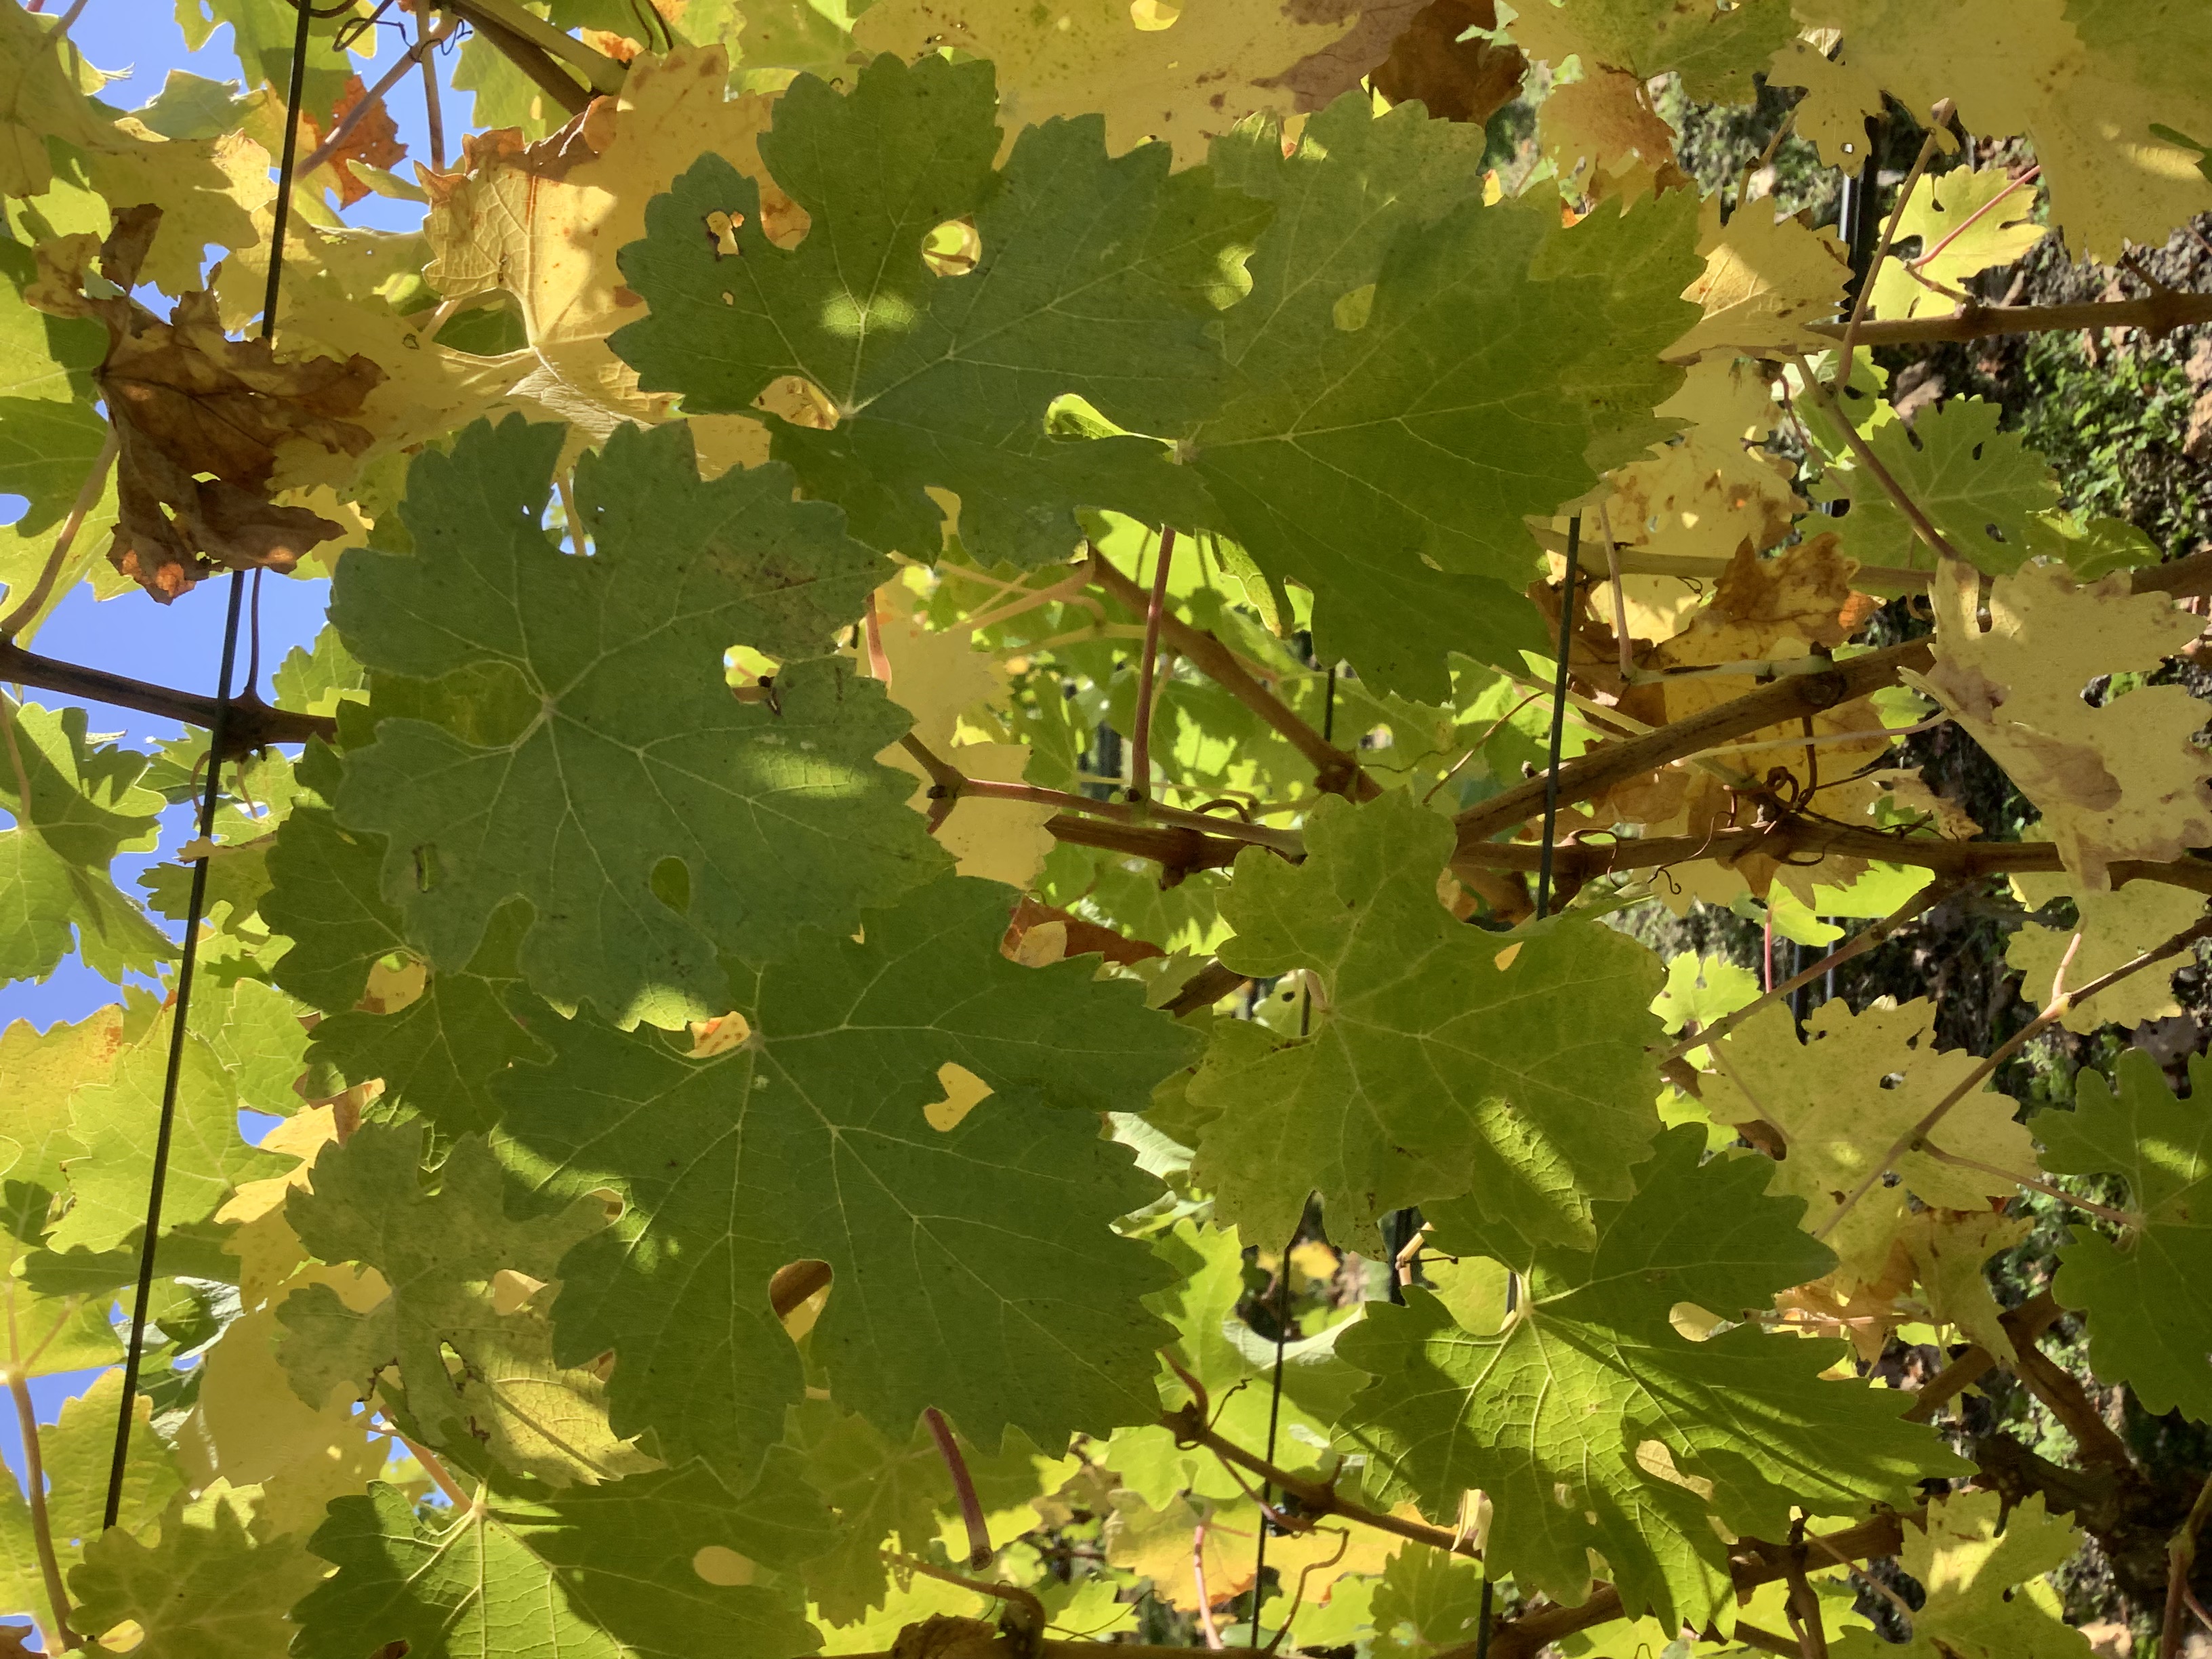
Label: No Virus